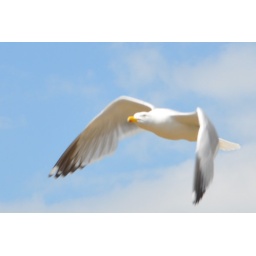
A seagull flying above Dungeness beach